Yew Tee MRT station

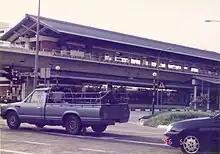
Yew Tee station shortly after opening in 1996.

The station was built in 1995, together with the other stations of the North South line Woodlands Extension. The two-storey station building, with a simple facade and a kampung-style roof, was officially opened on 10 February 1996 along with the other five stations on the Woodlands Extension. During the construction of the Woodlands extension, land between the Yew Tee and Kranji MRT stations was acquired. Measuring a total of 18,685 m sq, affecting a total of 16 factories operating along the stretch. Initially named Choa Chu Kang North, it was renamed to Yew Tee in 1994.